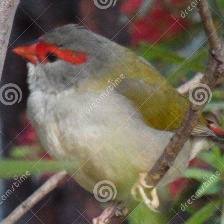
Species: RED BROWED FINCH
Scientific name: NEOCHMIA TEMPORALIS
ImageNet parent category: house_finch